Prudente de Morais

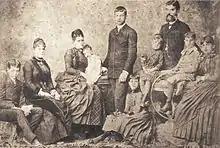
Morais Family, from left to right: Prudente Filho, Maria Amélia, Adelaide (wife), Paula, Gustavo, Carlota, Maria Teresa, Prudente, Antônio and Julia, c. 1875.

Prudente de Morais married Adelaide Benvinda da Silva Gordo on 18 May 1866 in Santos. Together they had seven children. Adelaide was the daughter of Antônio José da Silva Gordo. Morais' older brother was already married to Adelaide's sister, Maria Inês.